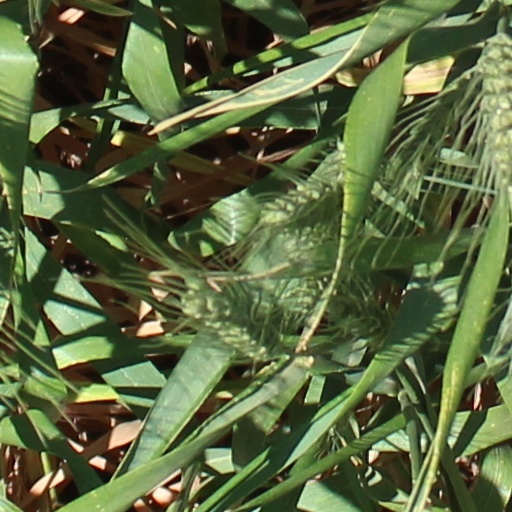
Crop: wheat